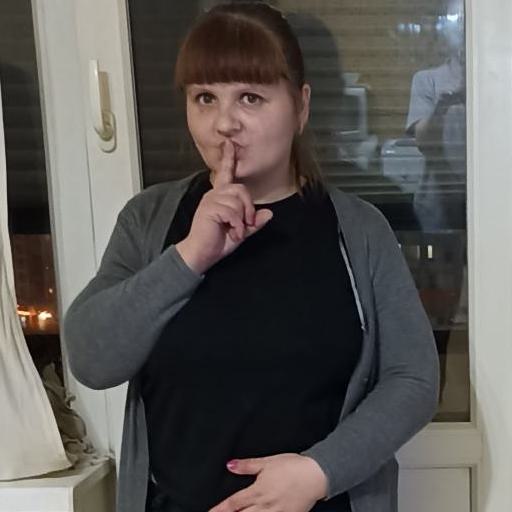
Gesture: mute